Nick Craig

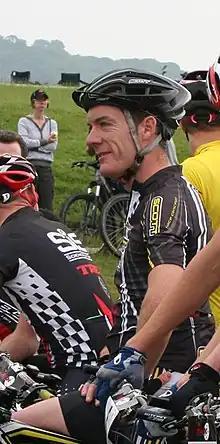
British National MTB Marathon Champs.Margam Park, 1 June 2008

Nicholas Ian Craig (born 3 April 1969, Stockport) is a professional racing cyclist specialising in cross country mountain bike racing and cyclo-cross, and a multiple national champion.